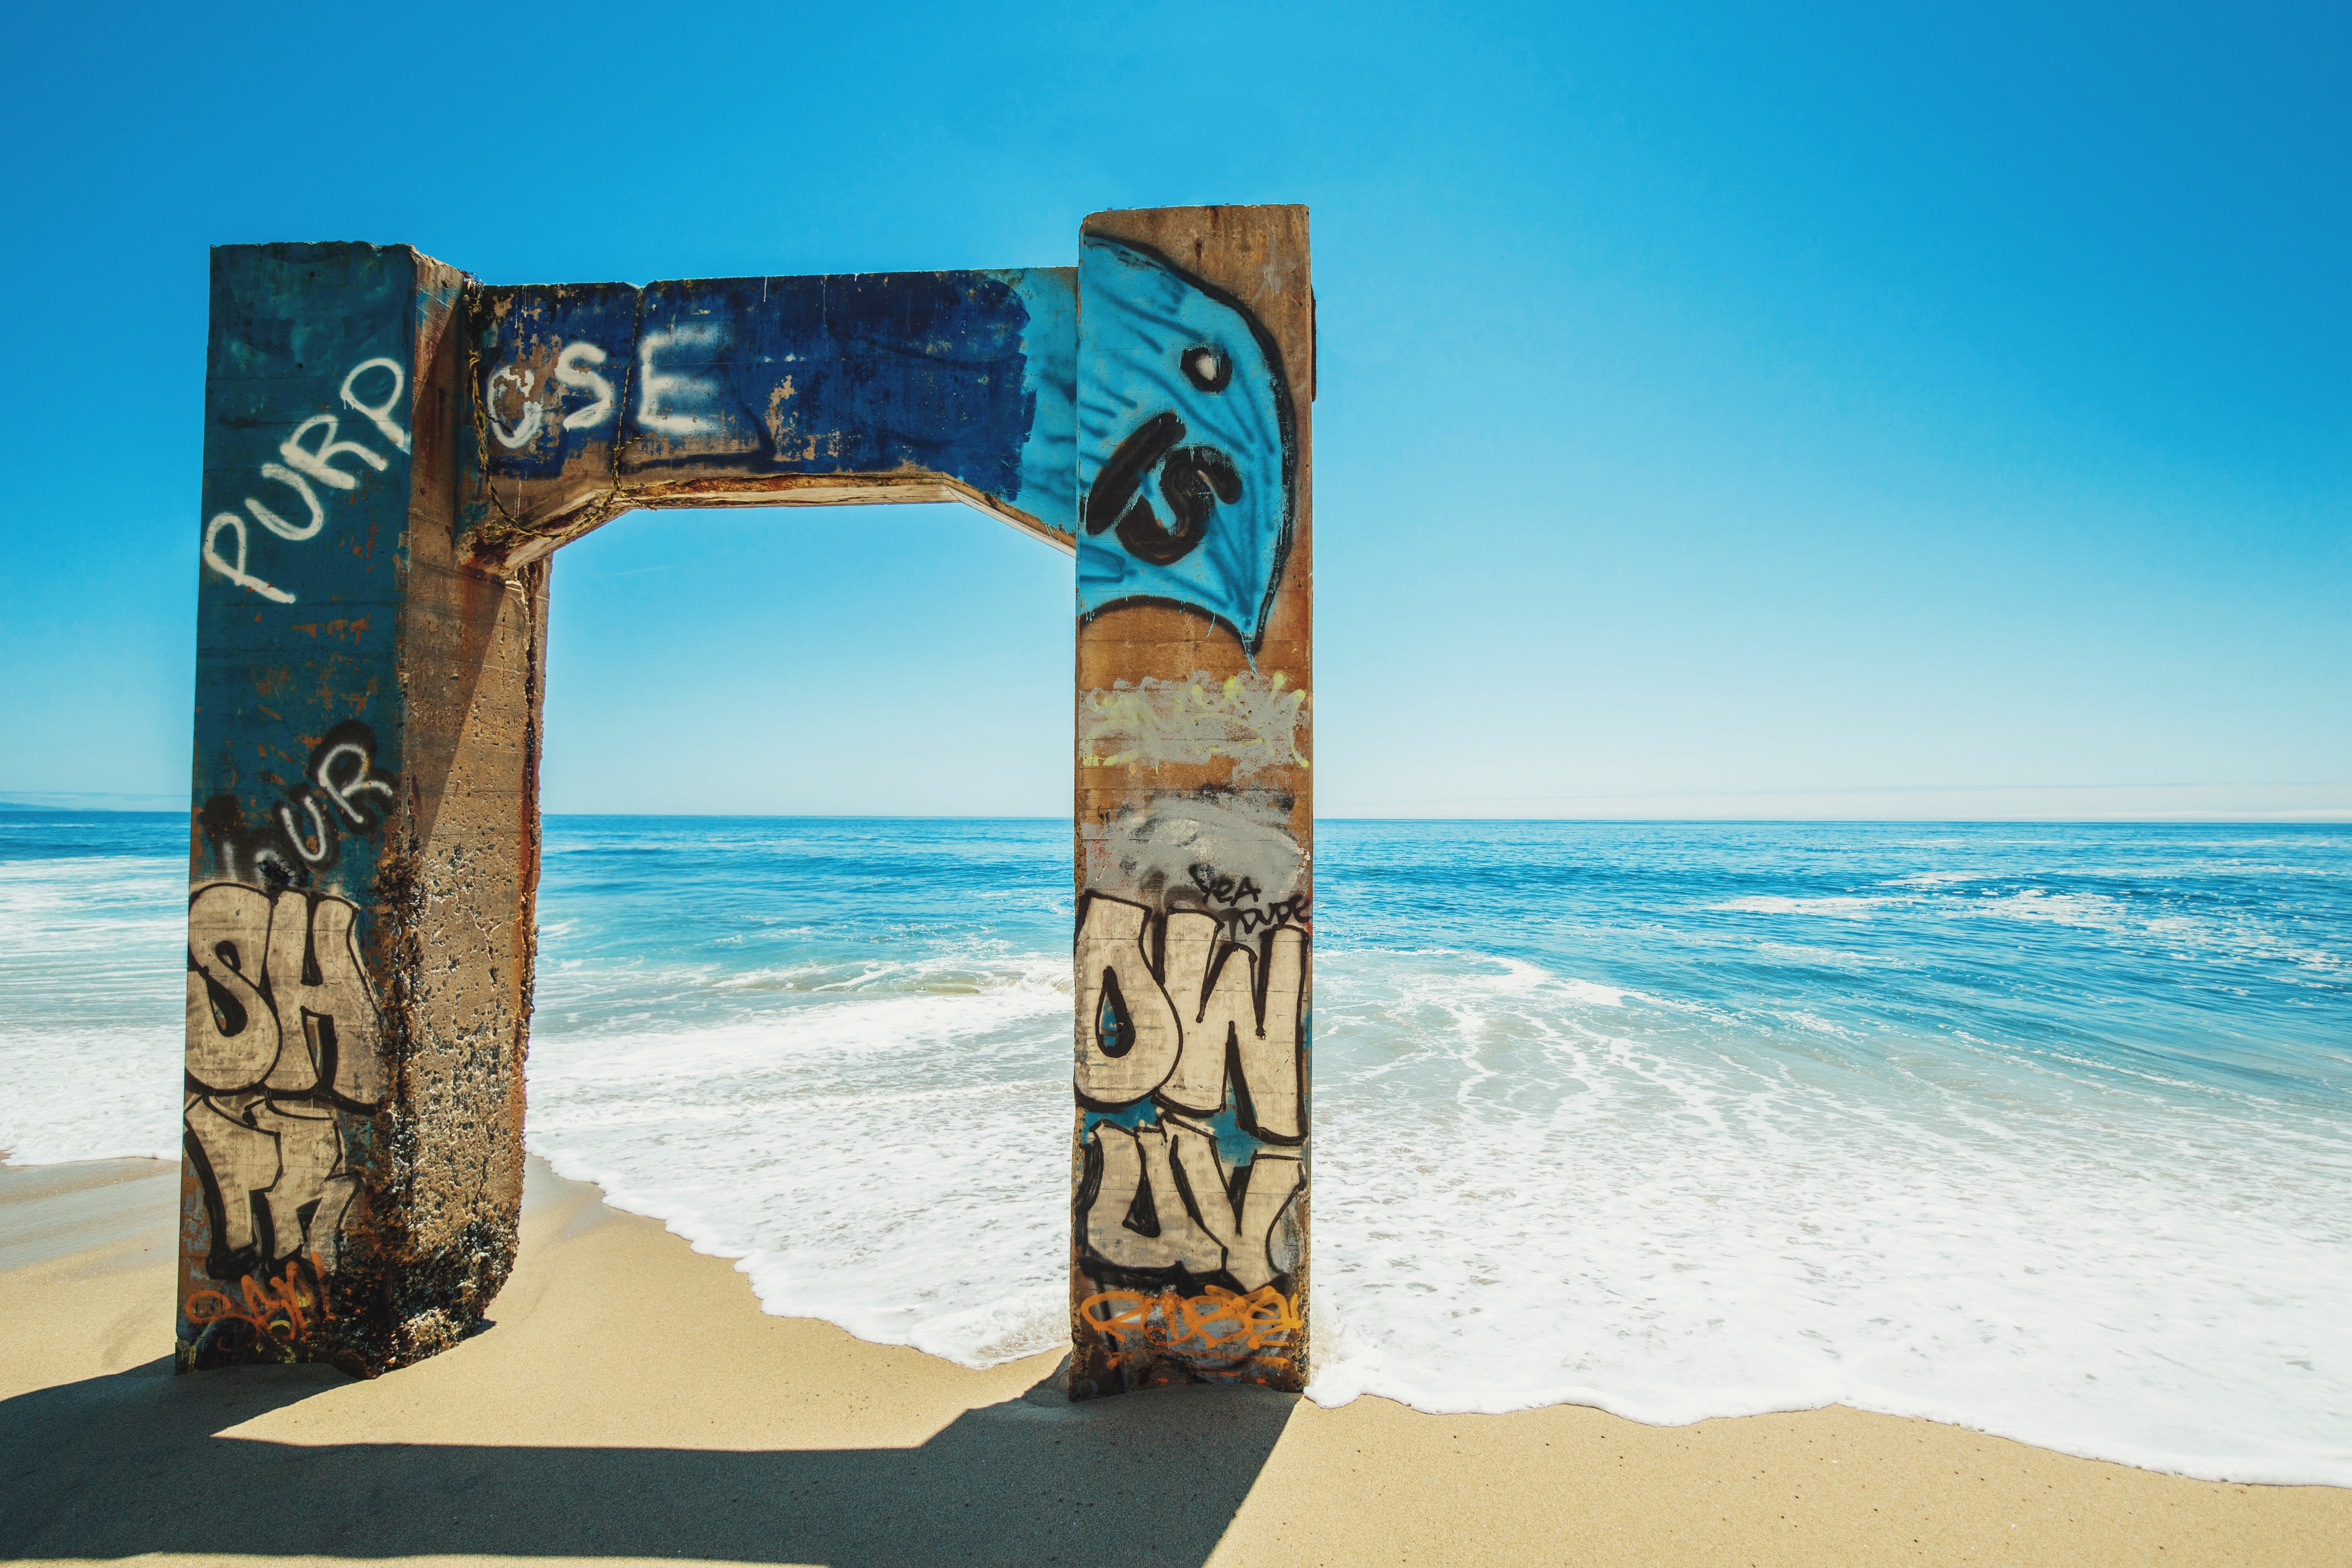
beach, sea, coast, sand, ocean, wave, vacation, blue, material, body of water, art